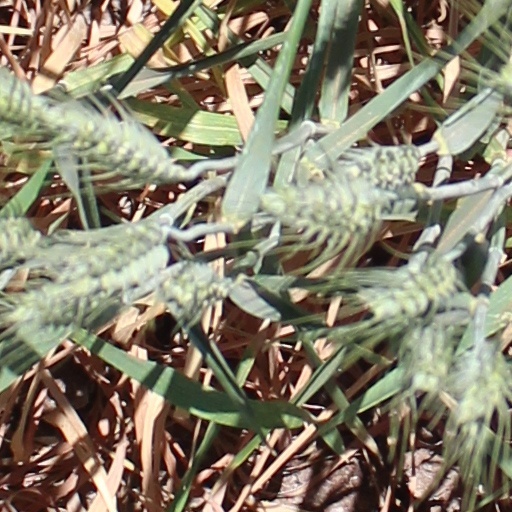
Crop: wheat